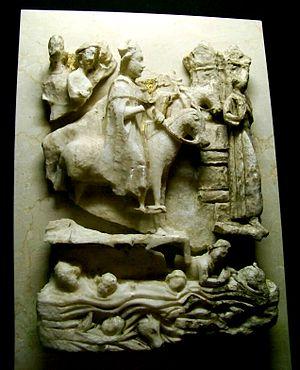
Guillaume FitzHerbert, également connu sous le nom de Guillaume d'York et Guillaume de Thwayt, est un archevêque d'York qui a la particularité d'avoir été deux fois archevêque, avant et après son rival Henri Murdac. C'est un saint de l'Église catholique romaine fêté localement le 8 juin.